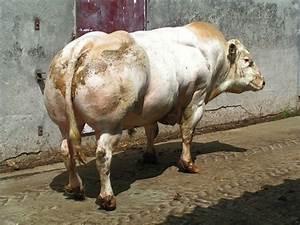
cow